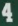
Number: 4